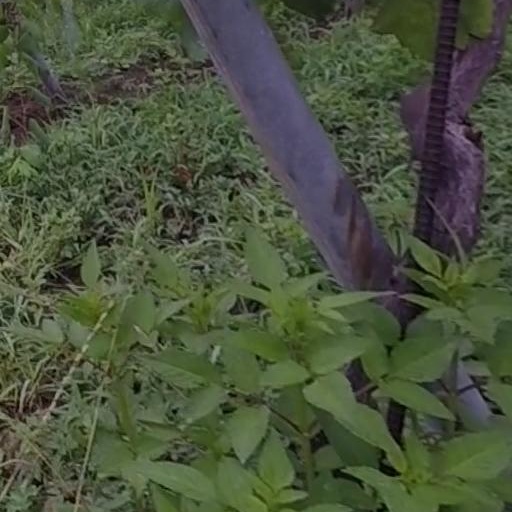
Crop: grape